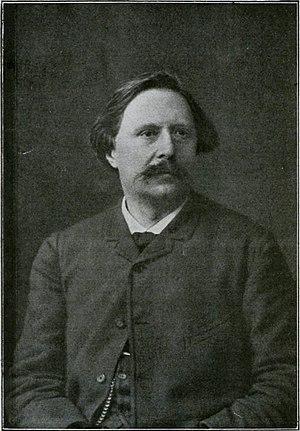
Photo d'Édouard Schuré
Philippe Frédéric « Édouard » Schuré est un écrivain, philosophe et musicologue français, auteur de romans, de pièces de théâtre, d'écrits historiques, poétiques, et philosophiques. Il est surtout mondialement connu pour son ouvrage Les Grands Initiés, dont le succès ne s'est jamais démenti et qui est constamment réédité dans de nombreuses langues.